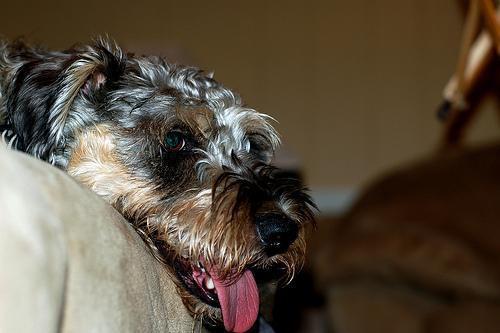
standard_schnauzer